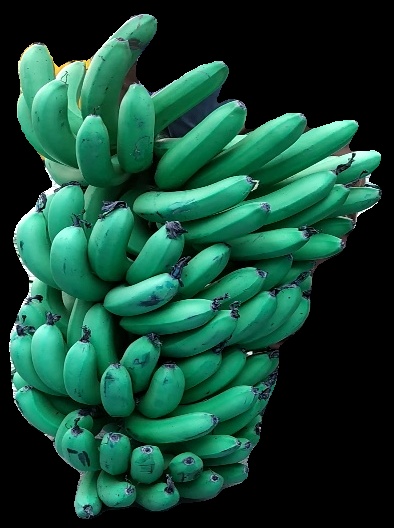
Variety: pachbale
Grade: grade1